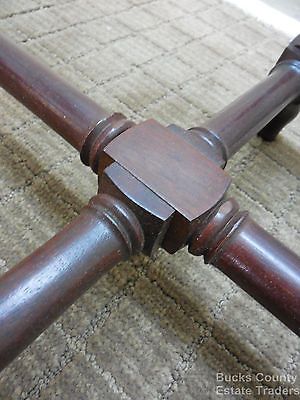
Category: table